Silvretta Montafon (Ski area)

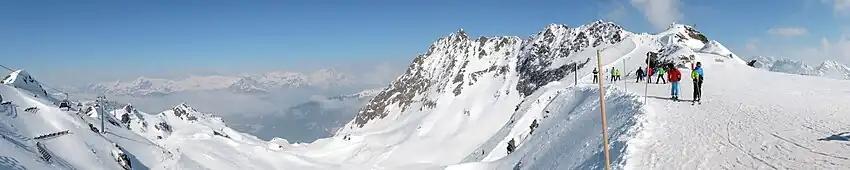
Panoramic photo from the mountain station of the "Panorama Bahn" in the Silvretta Montafon ski area

The SBX World Cup Montafon is part of the FIS Snowboard World Cup since 2012/13. It takes place annually in December. The races are held in the Silvretta Montafon ski area, starting a little below the Hochjoch summit and finishing near the cable car's mountain station. The difference in altitude between start and finish is around 200 m.